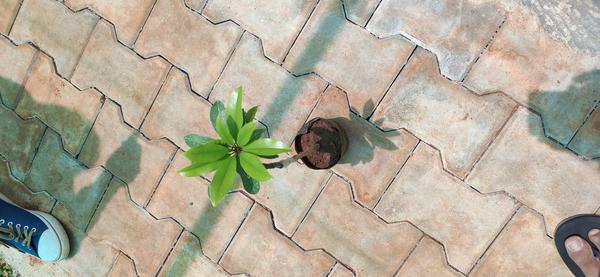
Plant: Sapota